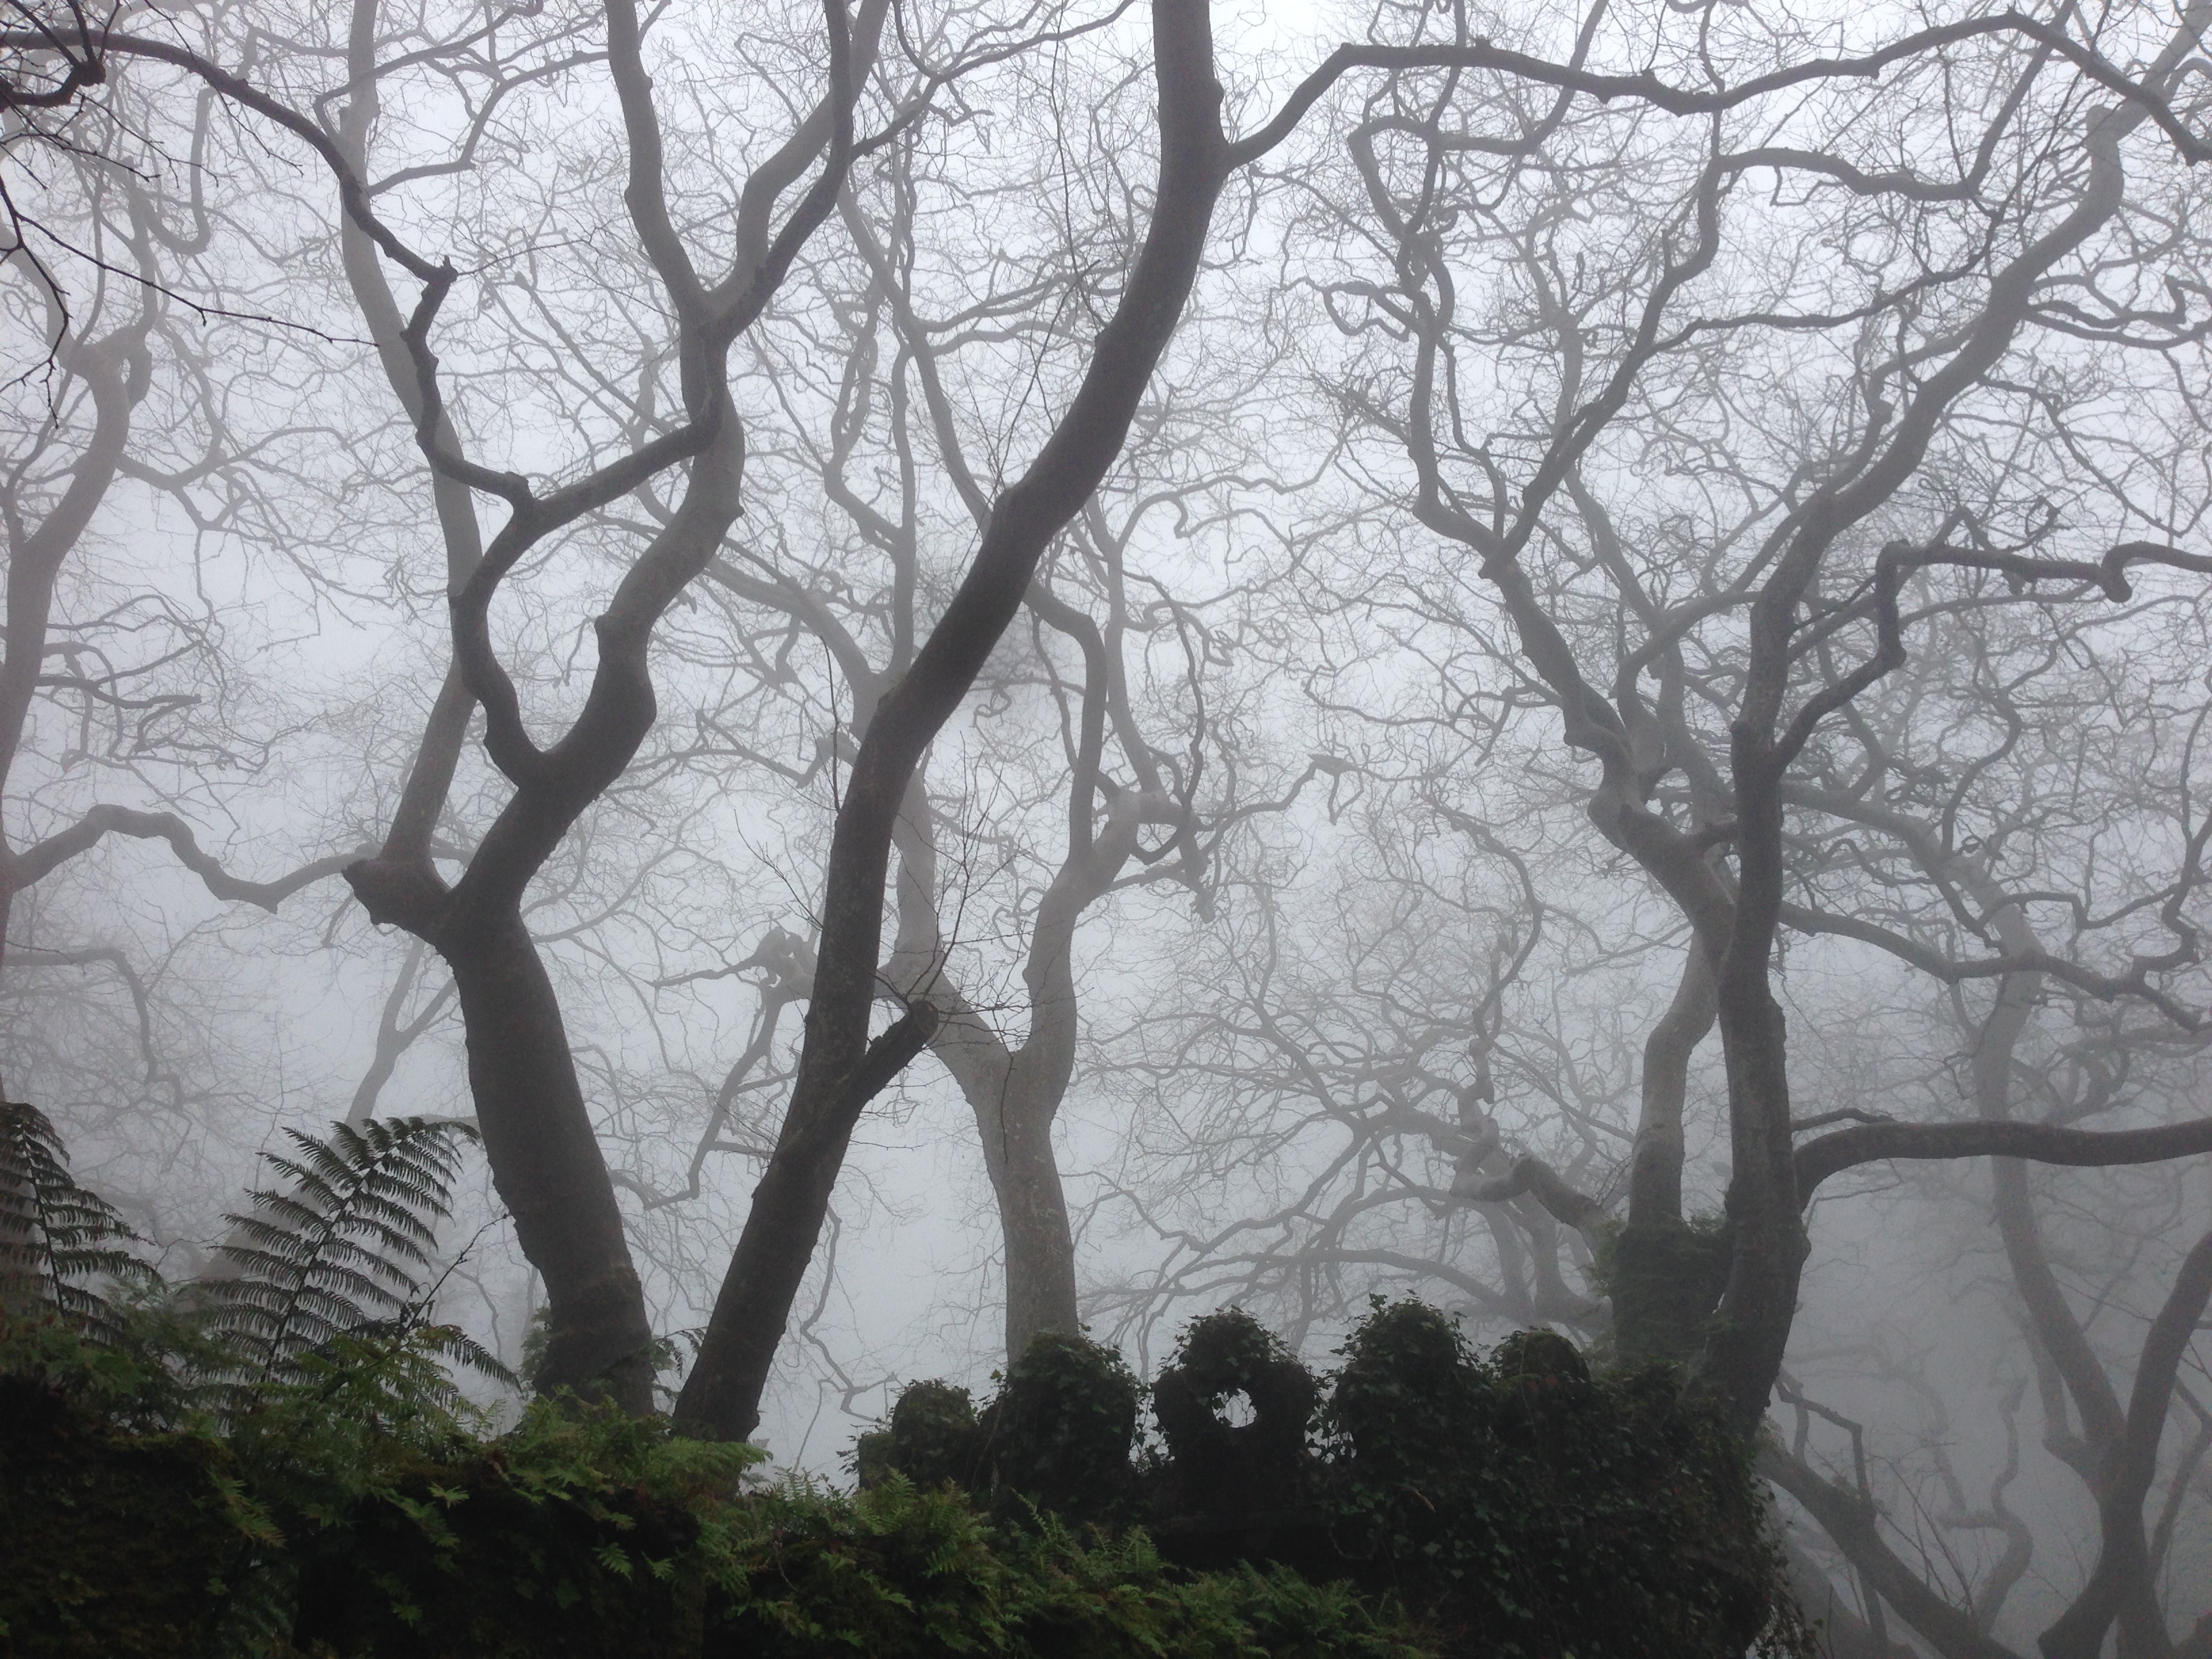
tree, nature, forest, branch, snow, winter, black and white, plant, fog, mist, morning, dark, weather, monochrome, season, woodland, freezing, atmospheric phenomenon, woody plant